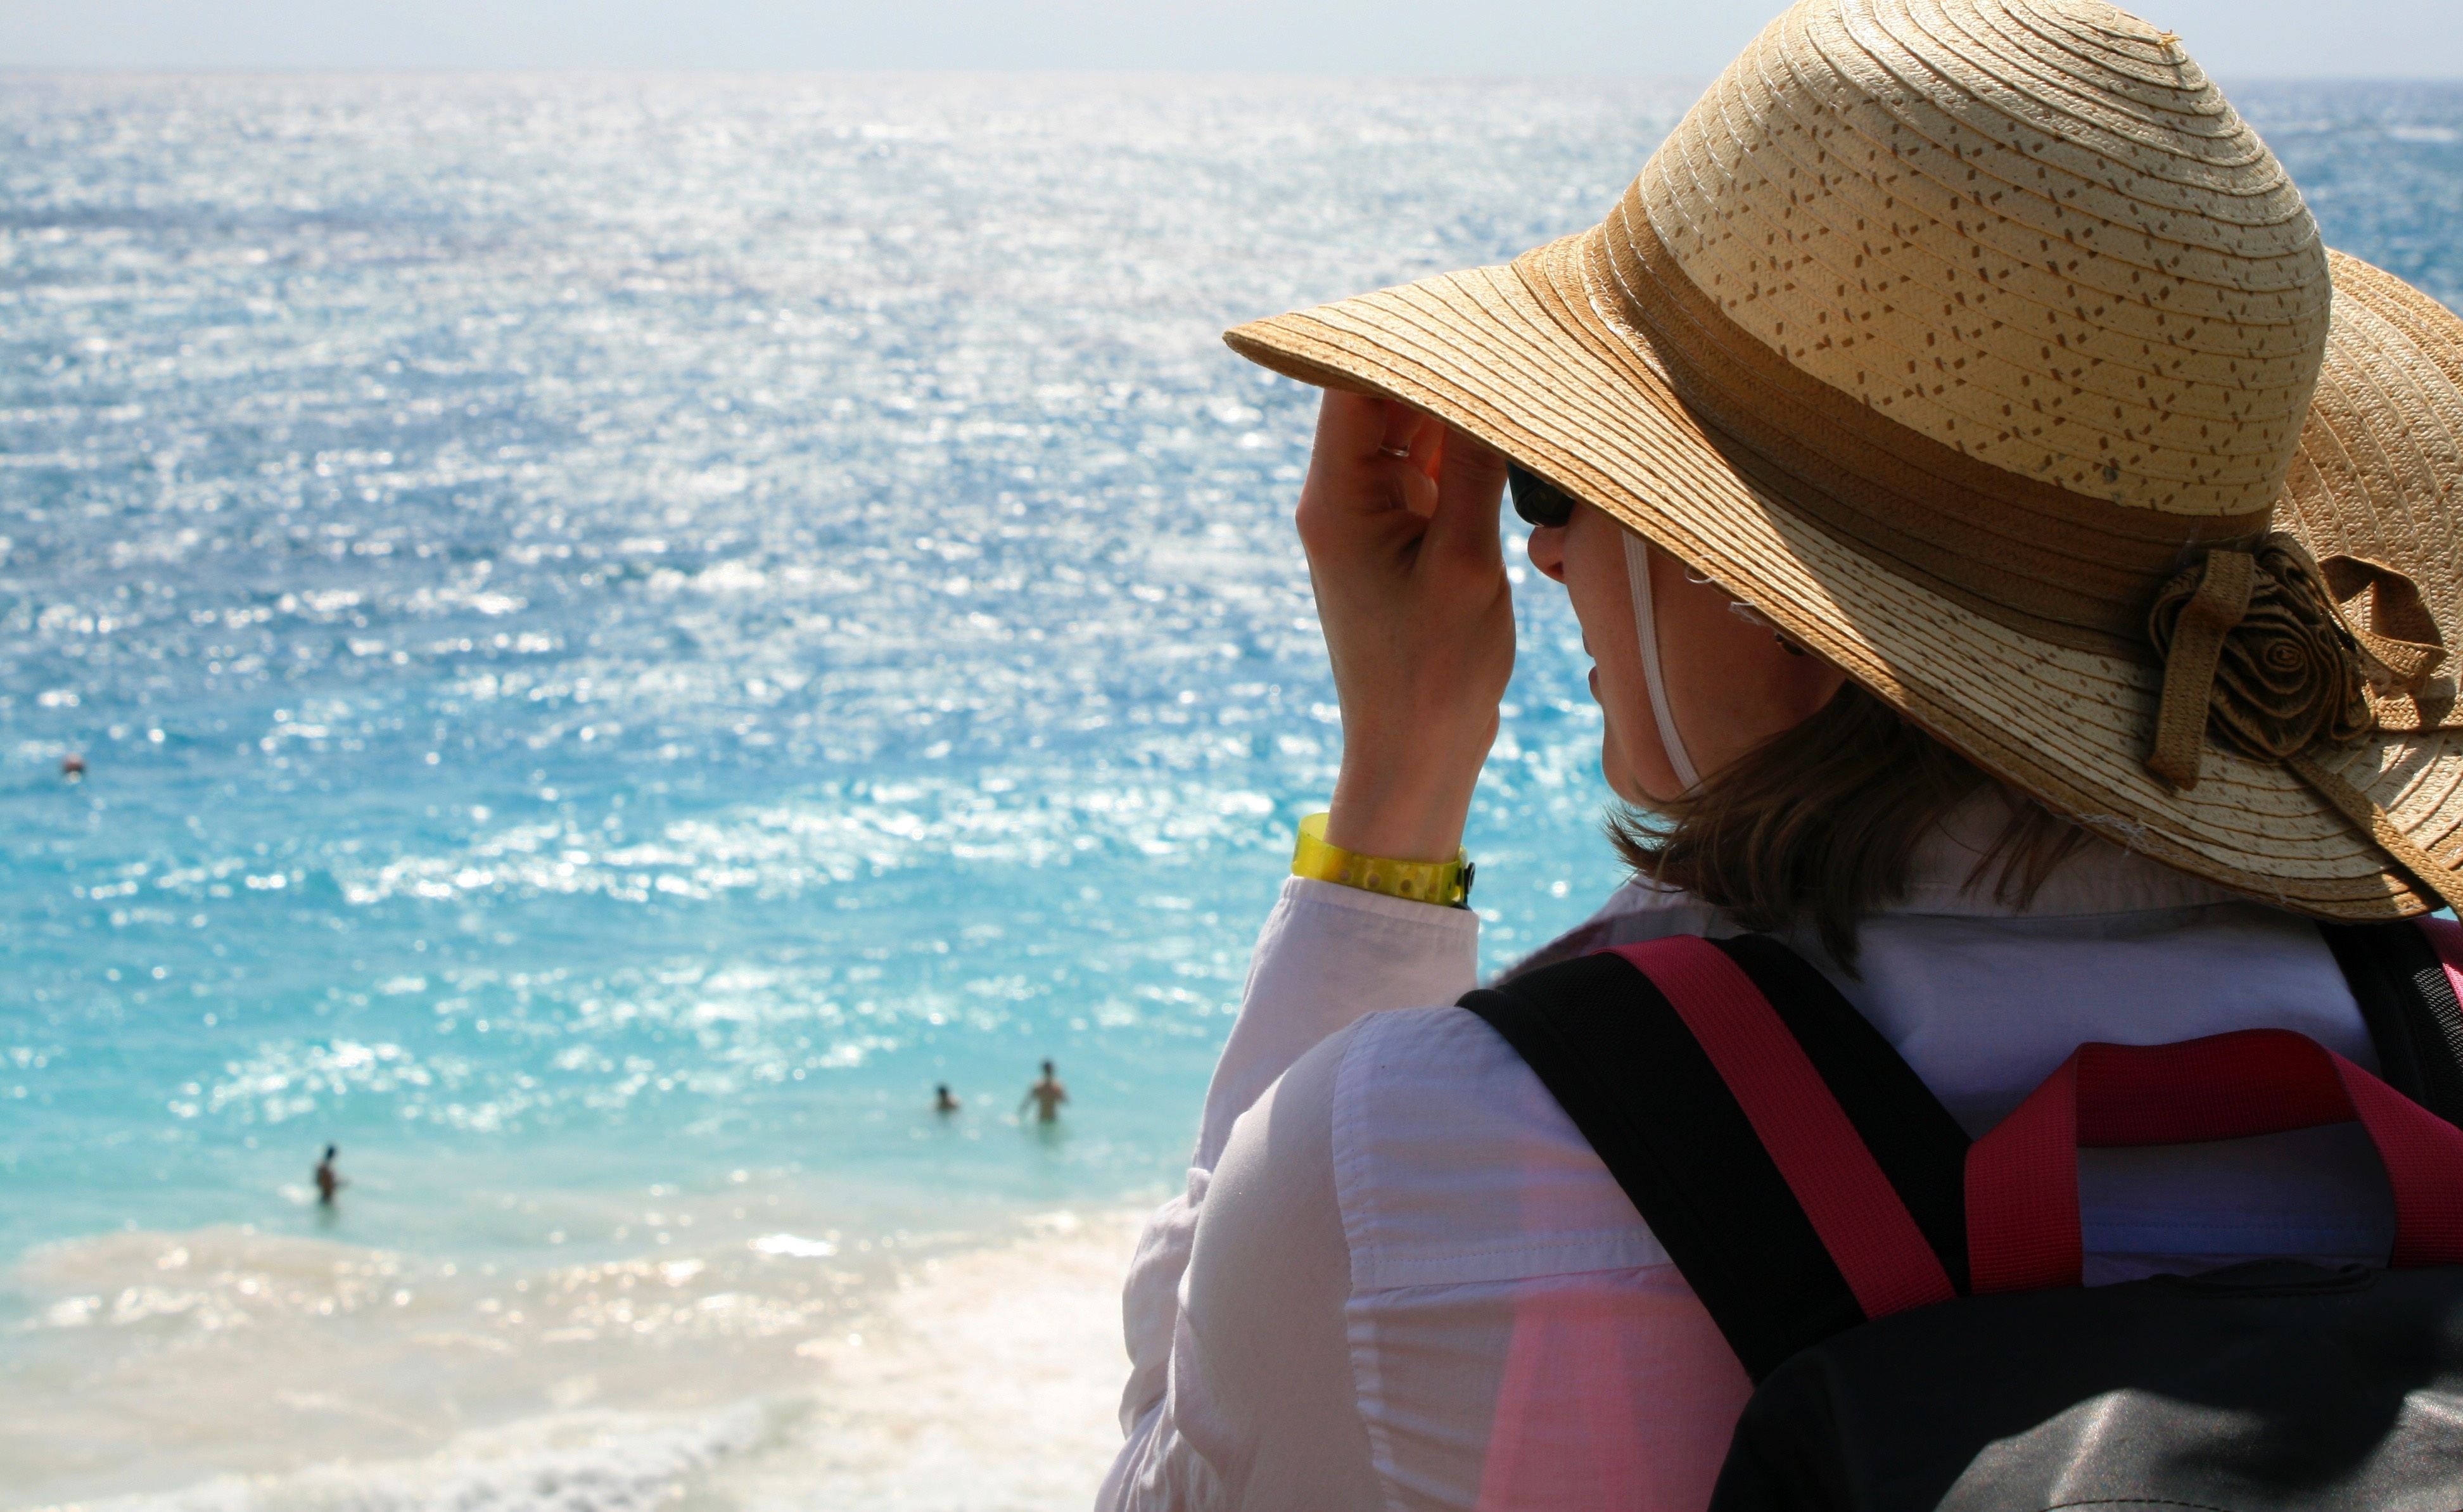
beach, sea, water, ocean, people, woman, summer, vacation, travel, female, holiday, clothing, fun, traveller, summer vacation, woman beach